Lion and Sun

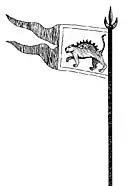
One of the earliest examples of a banner bearing the lion and sun motif (826 AH/1423 AD).

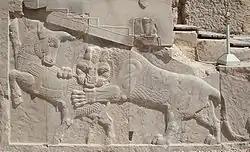
Bas-relief in Persepolis a symbol of Zoroastrian Nowruz – on the spring equinox, the power of an eternally fighting bull (personifying the Earth), and a lion (personifying the Sun), are equal

Ahmad Kasravi, Mojtaba Minovi and Saeed Nafisi's vast amount of literary and archaeological evidence show that the ancient zodiacal sign of the sun in the house of Leo become a popular emblematic figure in the 12th century. ("cf." Zodiacal origin, above) Fuat Köprülü suggests that the lion and sun on the Turkic and Mongolic flags and coins of these times are merely astrological signs and do not exemplify royalty.